J. I. Packer

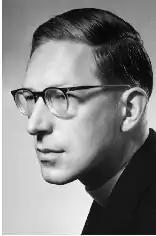
Packer in the 1950s

James Innell Packer (22 July 192617 July 2020) was an English-born Canadian evangelical theologian, cleric and writer in the low-church Anglican and Calvinist traditions. Having been considered as one of the most influential evangelicals in North America, Packer is known for his 1973 best-selling book "Knowing God", along with his work as the general editor of the English Standard Version Bible. He was one of the high-profile signers on the 1978 Chicago Statement on Biblical Inerrancy, a member on the advisory board of the Council on Biblical Manhood and Womanhood, and also was involved in the ecumenical book "Evangelicals and Catholics Together" in 1994. His last teaching position was as the board of governors' Professor of Theology at Regent College in Vancouver, British Columbia, in which he served from 1996 until his retirement in 2016 due to failing eyesight.